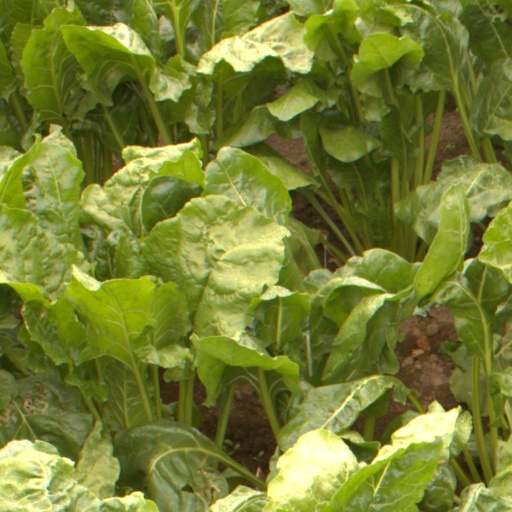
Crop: sugar beet